Carter-Moriah Range

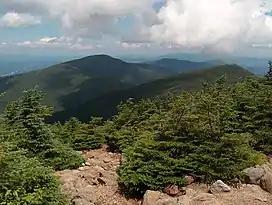
View of the range looking north from Carter Dome. Left: Middle Carter; middle (distance): Moriah; right: Hight

The Carter-Moriah Range of mountains is located in the White Mountains, in Coös County, New Hampshire. The range forms the northern east side of Pinkham Notch, opposite the northern Presidential Range. The range is also referred to as the Carter Range.